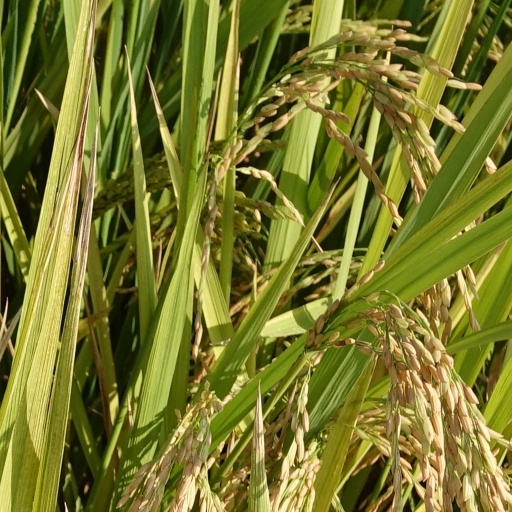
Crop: rice